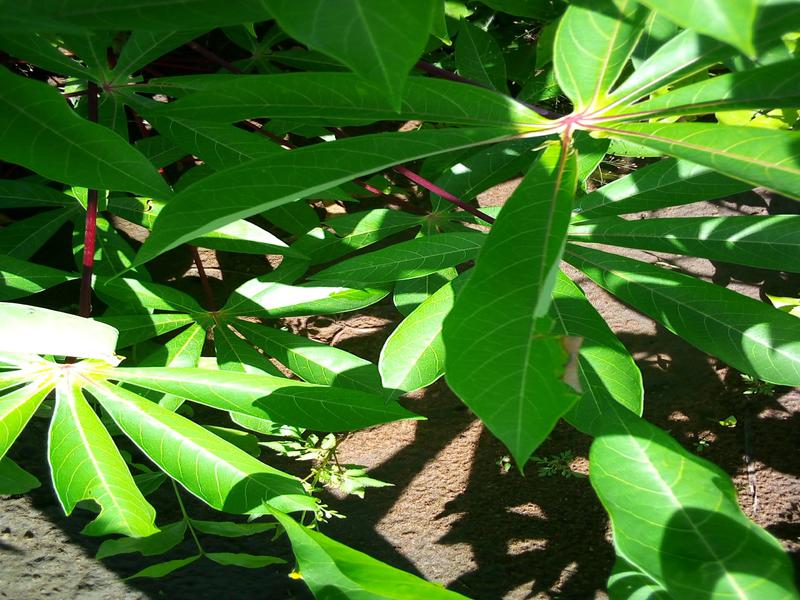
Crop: cassava
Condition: healthy